List of birds of the Isle of Man

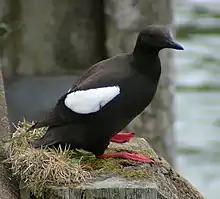
Black guillemot

Order: CharadriiformesFamily: Stercorariidae